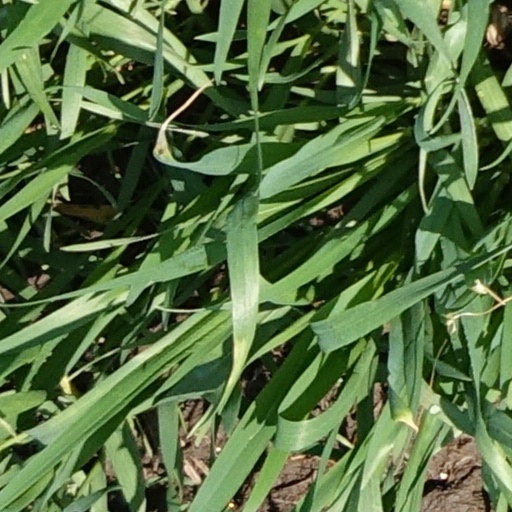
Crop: wheat